Question: Please indicate a possible affordance area of sit_on_bicycle that can be used for sitting
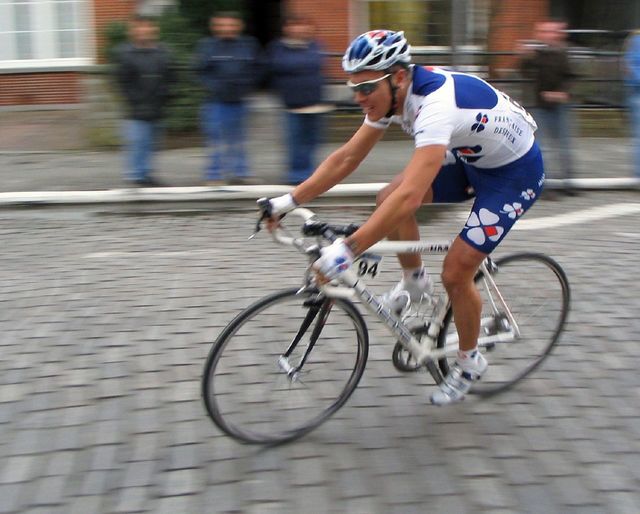
Answer: [455.5, 173.5, 536.5, 200.5]